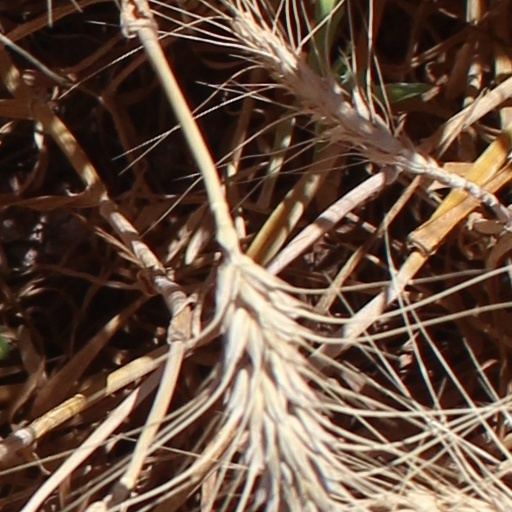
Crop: wheat